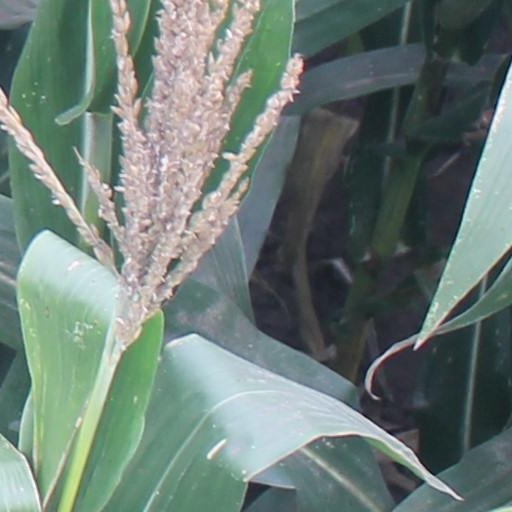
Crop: maize; corn